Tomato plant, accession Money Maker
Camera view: tilt-top (135 deg); turntable rotation: 30 degrees
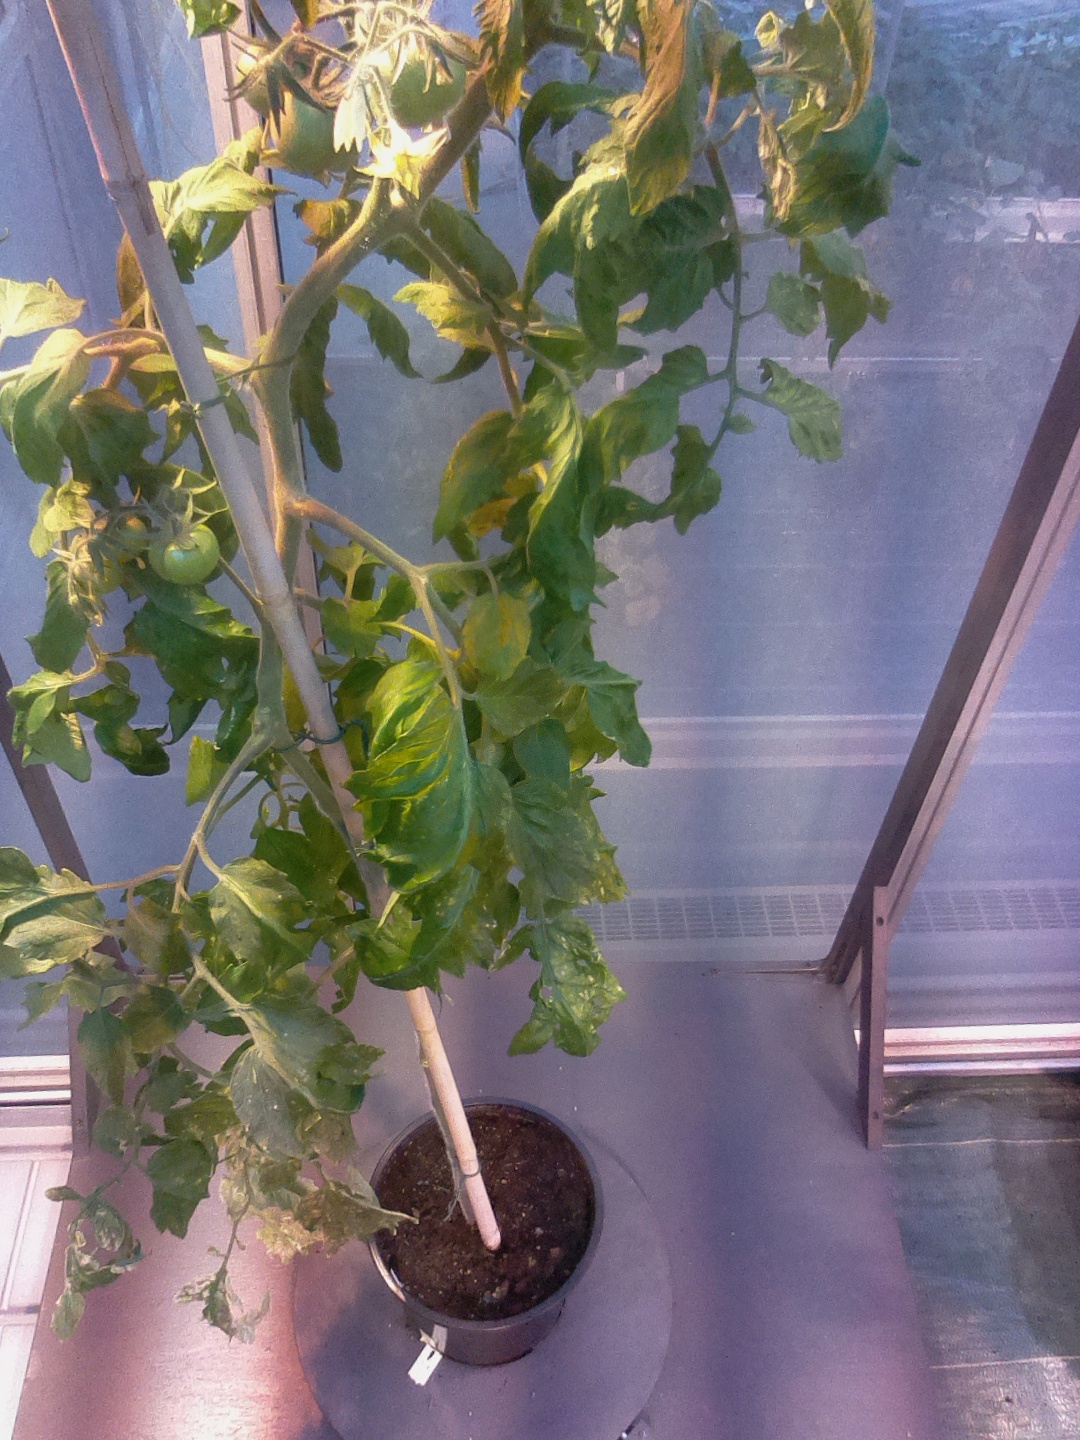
BBCH growth stage 72: 20%-30% of final fruit size